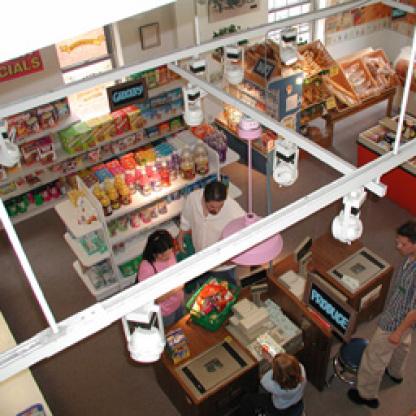
Scene: Indoor